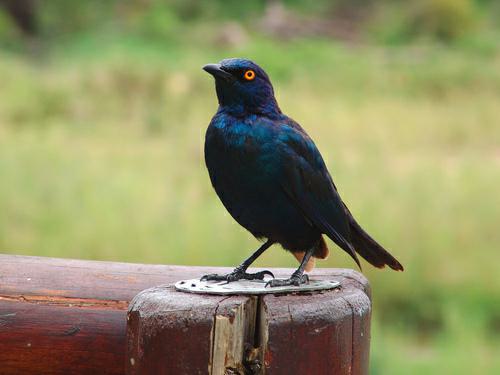
A photo of a cape glossy starling